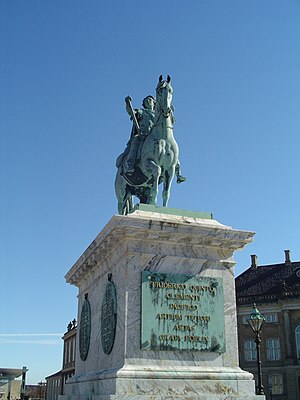
Frederik 5. / Regeringstid / Enevældens København
J.F.J. Salys rytterstatue af Frederik 5. på Amalienborg Slotsplads.
Frederik V var konge af tvillingrigerne Danmark og Norge fra 1746 til 1766. Han tilhørte den oldenborgske slægt og havde som valgsprog: "Ved forsigtighed og bestandighed".